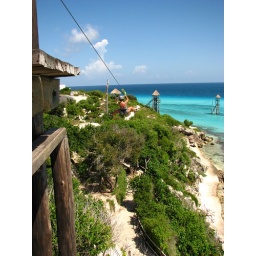
ziplining over clear blue waters in El Garrafon on the island of [Isla] Mujeres off the coast of Cancun, Mexico